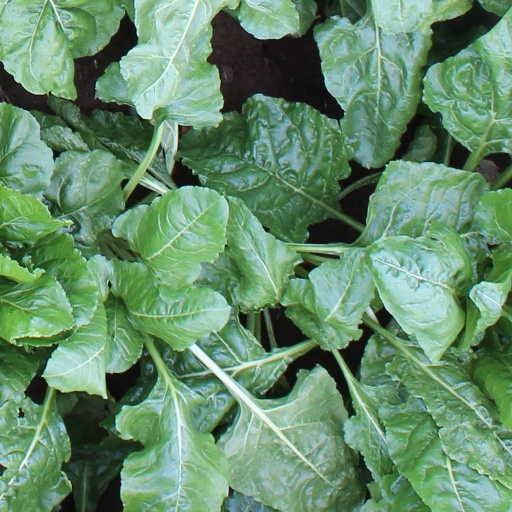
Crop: sugar beet